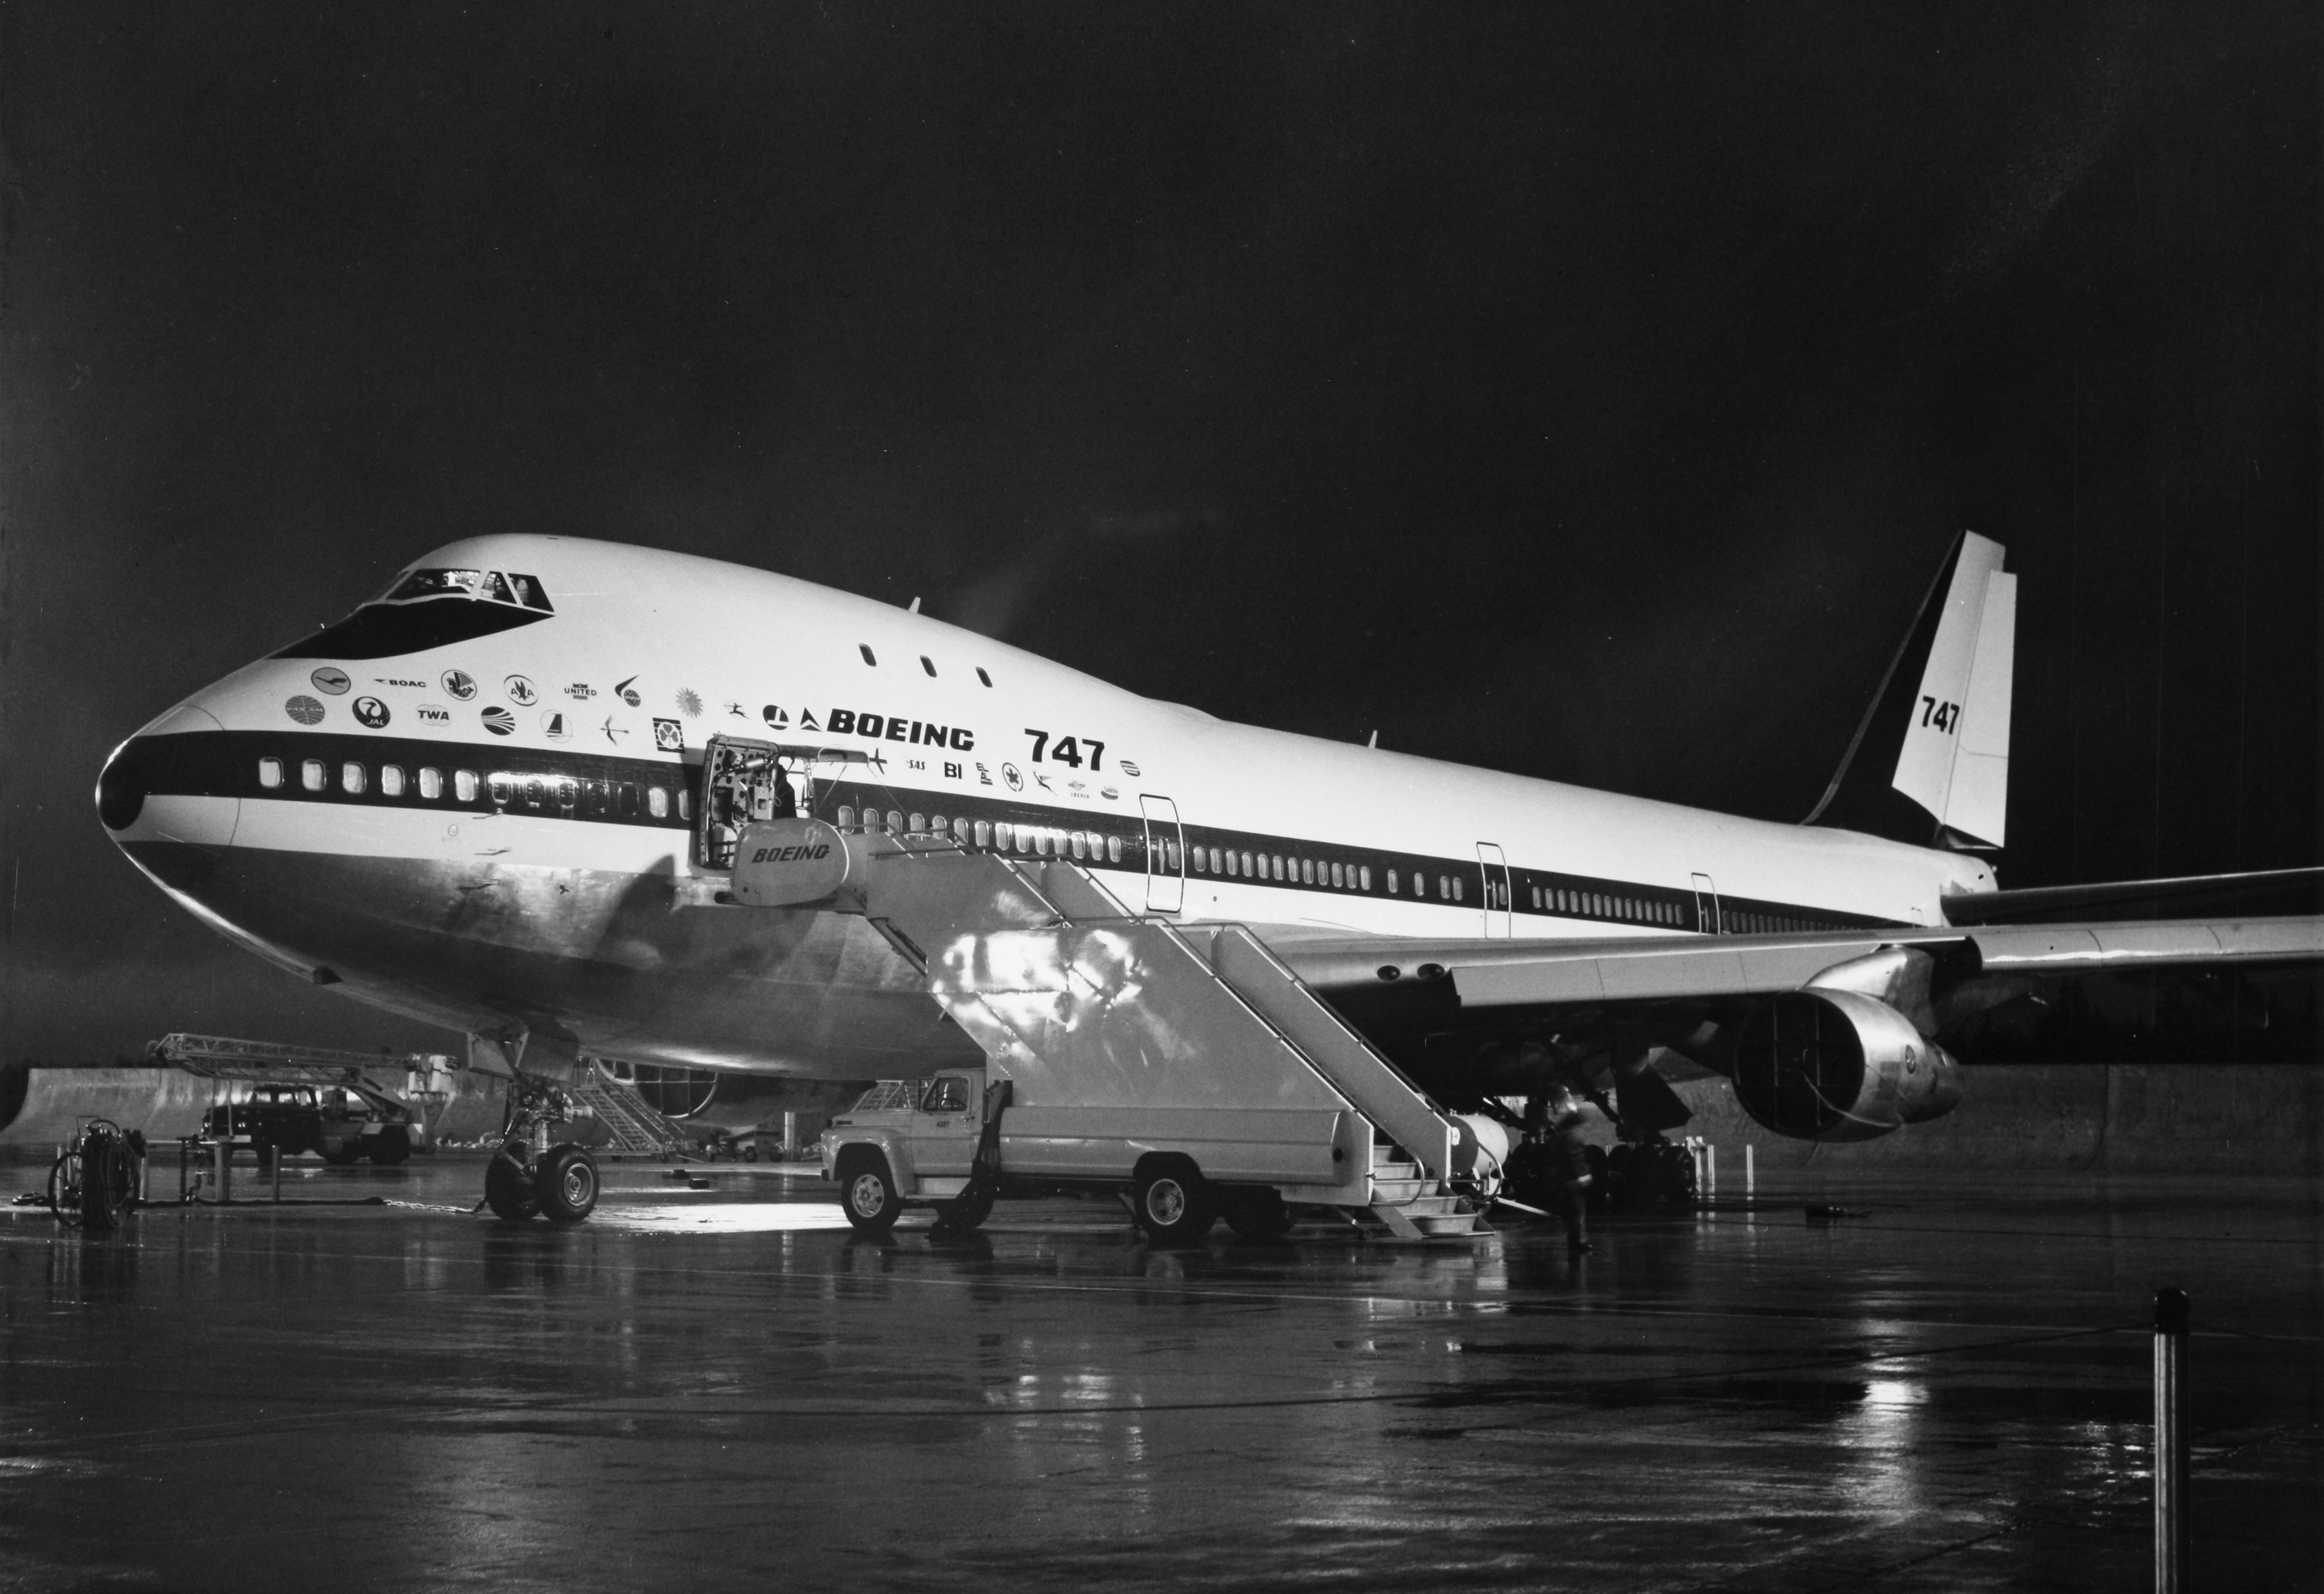
wing, black and white, fly, airplane, aircraft, jet, vehicle, airline, aviation, flight, monochrome, airliner, boeing, takeoff, 747, rollout, jet aircraft, boeing 777, boeing 747, boeing 767, air travel, boeing 737, atmosphere of earth, wide body aircraft, narrow body aircraft, boeing 747 8, boeing 747 400, aerospace manufacturer